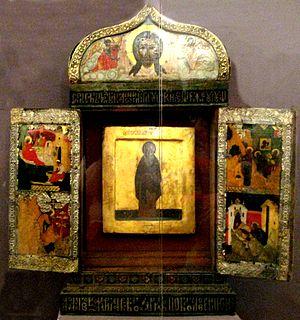
Denis ou Denys de Glouchitsa est un saint et vénérable de Russie, né en 1363, mort le 1ᵉʳ juin 1437.
Un kiot ou kivot est un terme d'origine grecque qui désigne un châssis, une armoire, un coffre ou coffret, un encadrement, qui entoure une icône pour la protéger et la décorer. Certains sont pourvus de rabats pour cacher l'icône qu'ils entourent si nécessaire. D'autres sont vitrés pour protéger, mais laisser voir. Il existe également de véritables armoires contenant plusieurs icônes dans des édifices religieux.